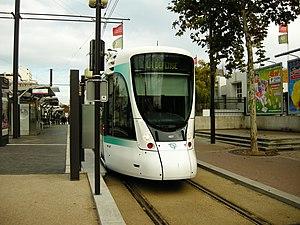
Le terminus de la ligne 2 du tramway d'Île-de-France
La liste des stations du tramway d'Île-de-France propose un aperçu des stations actuellement en service sur les lignes de tramway d'Île-de-France, en France. La première ligne a ouvert en 1992. L'ensemble des lignes, qui ne sont pas toutes en correspondance entre elles, comprend 204 stations, depuis le 14 décembre 2019, date d'extension de la ligne 4 du tramway d'Île-de-France.